Enrique de la Mora

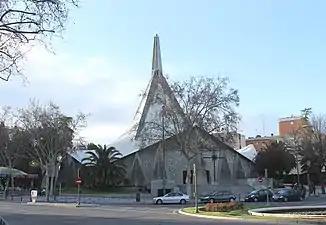
Church of Our Lady of Guadalupe in Madrid by Enrique de la Mora est. circa 1965

Originally meant to be built in Monterrey, Mexico, construction for the Sanctuary of Guadalupe, or Our Lady of Guadalupe Parish, was put on hold for several years due to long - distance communication between government officials in Mexico and in Spain. However, when De la Mora and his team were given the finances to travel to Madrid, Spain in order to begin construction, the mayor of Madrid, José Finat y Escrivá de Romaní, spoke against the project. He felt that the modern nature of the blueprints were rather unseemly, but eventually agreed to it due to the encouragement of his Generalissimo who saw it as a way to strengthen bonds between the Spanish and Mexican government. Therefore, the long - awaited construction of Our Lady of Guadalupe Parish finally began in February 1959 and was completed circa 1965.